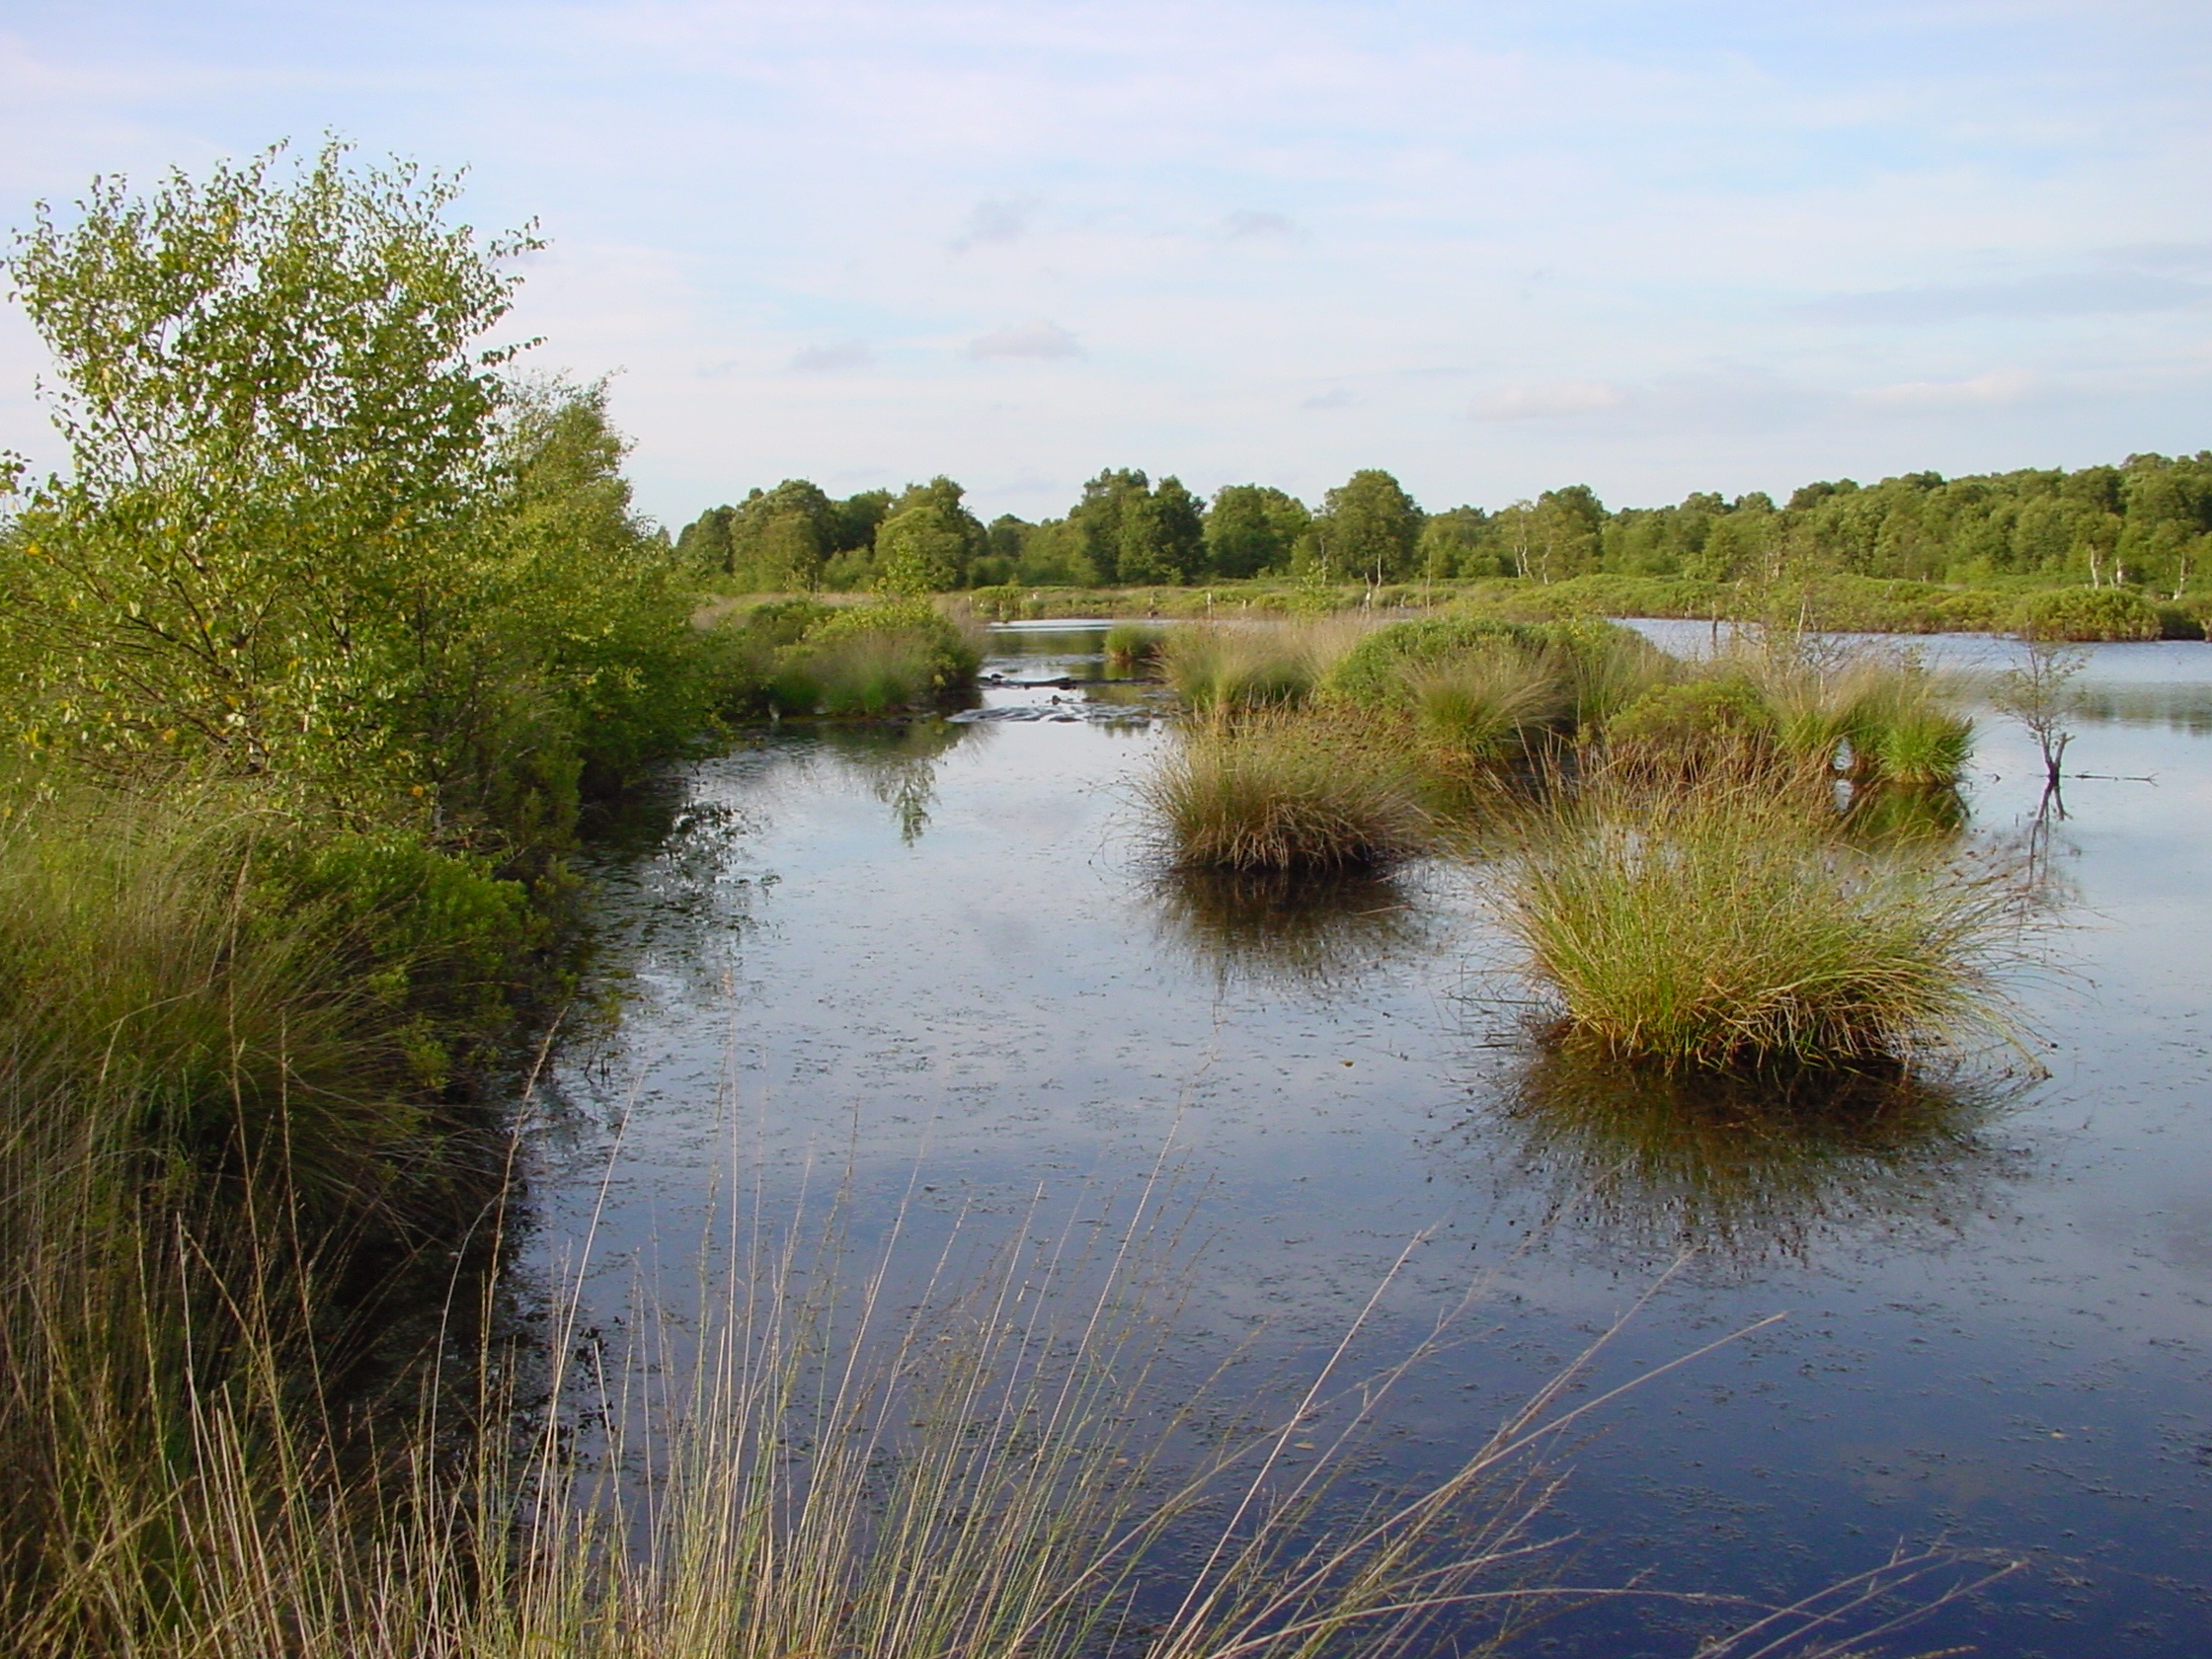
landscape, tree, water, grass, marsh, swamp, lake, river, summer, pond, wild, stream, spring, reflection, reservoir, waterway, art, moor, wetland, bog, floodplain, habitat, loch, ecosystem, east frisia, salt marsh, fen, natural environment, geographical feature